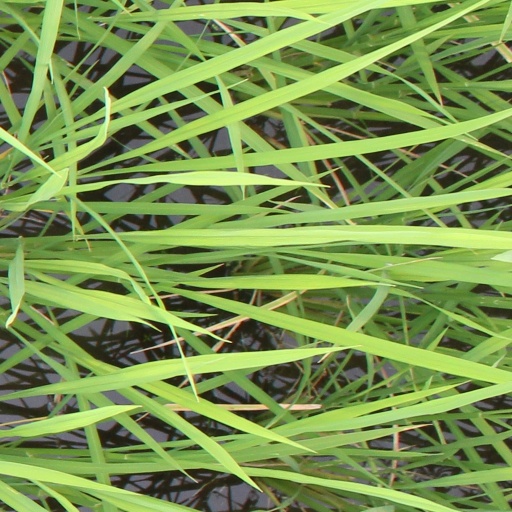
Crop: rice